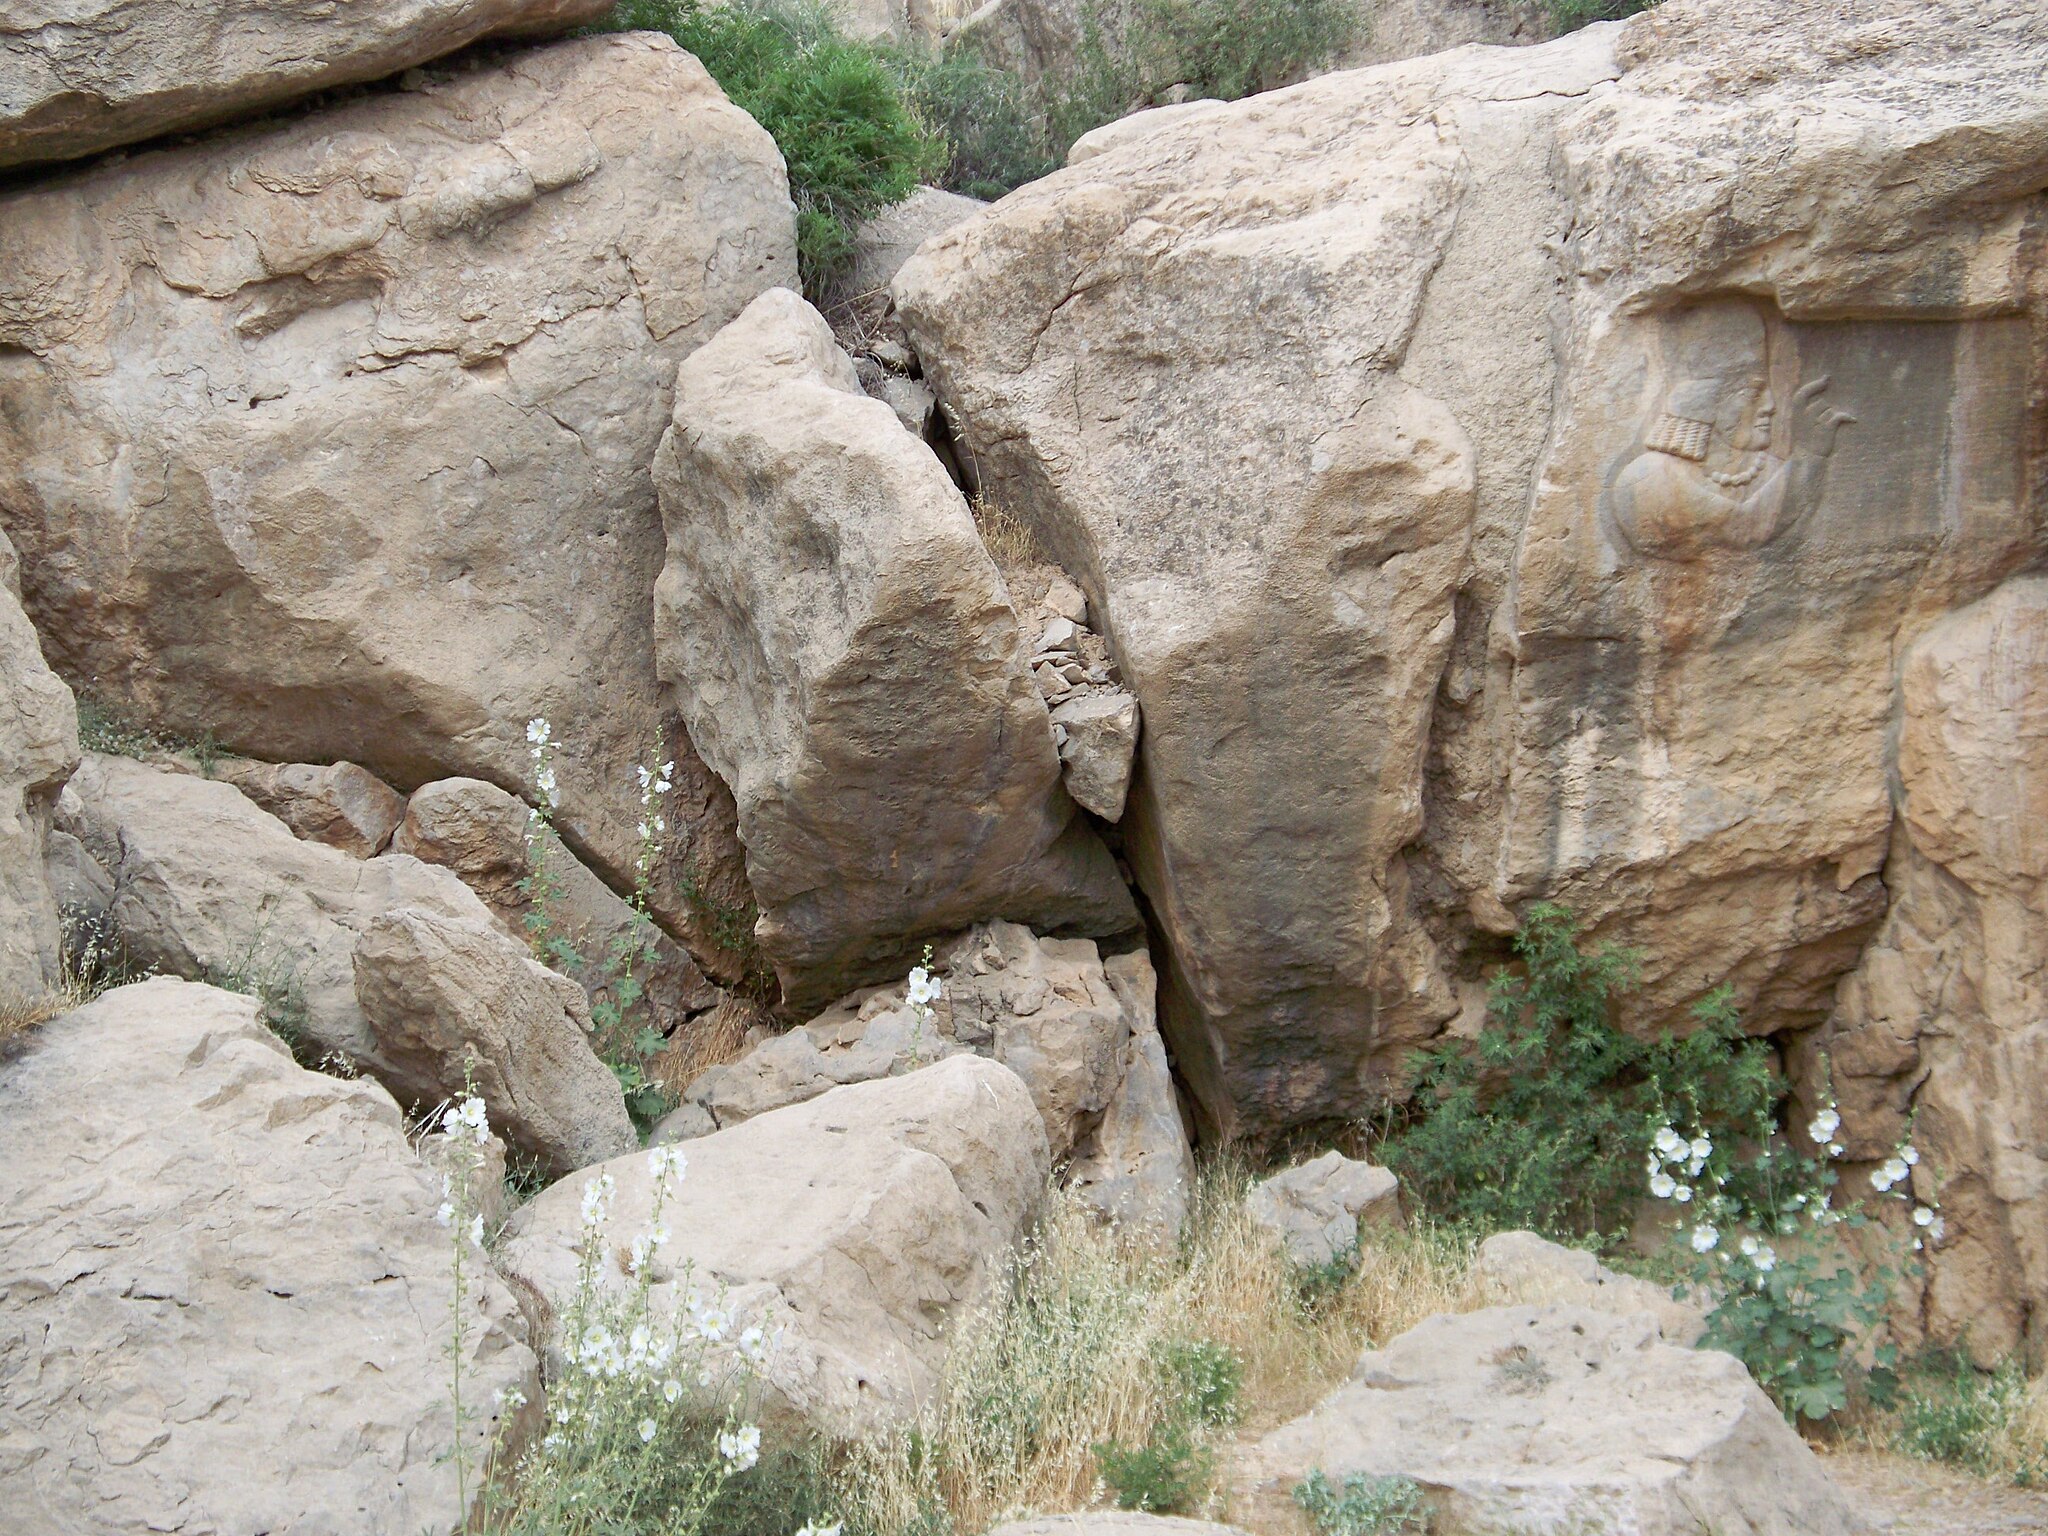
Title: Naqsh-E Rajab (11) (28614462945)
Description: Naqsh-E Rajab (11)
Date: 2008-01-01 12:00
Categories: Naqsh-e Rajab, Flickr images reviewed by FlickreviewR 2, Files uploaded by Orizan, Photographs by Sasha India